Father Callahan

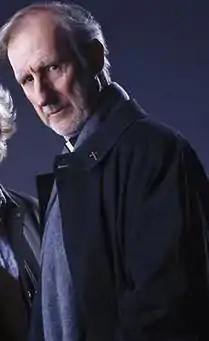
James Cromwell as Father Callahan.

In the 2004 "Salem's Lot" miniseries, Father Callahan was portrayed by James Cromwell. The beginning of the miniseries shows an event taking place after most of the story; Ben Mears enters a homeless shelter in a big city and sees Callahan giving out food. Mears confronts Callahan and chases him up some stairs where they struggle. Callahan shoots Mears, but Mears pushes himself and Callahan out a window and the two of them land on a police car. The rest of the film is told in flashback as Ben explains to a hospital orderly why he attacked Callahan.